Hot Blood

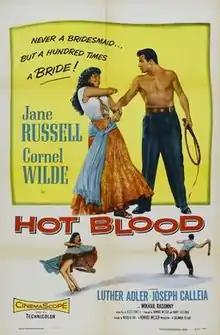
Theatrical release poster

Hot Blood is a 1956 American CinemaScope Technicolor musical film directed by Nicholas Ray and starring Jane Russell, Cornel Wilde and Joseph Calleia. It was produced and distributed by Columbia Pictures.